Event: Nepal Earthquake
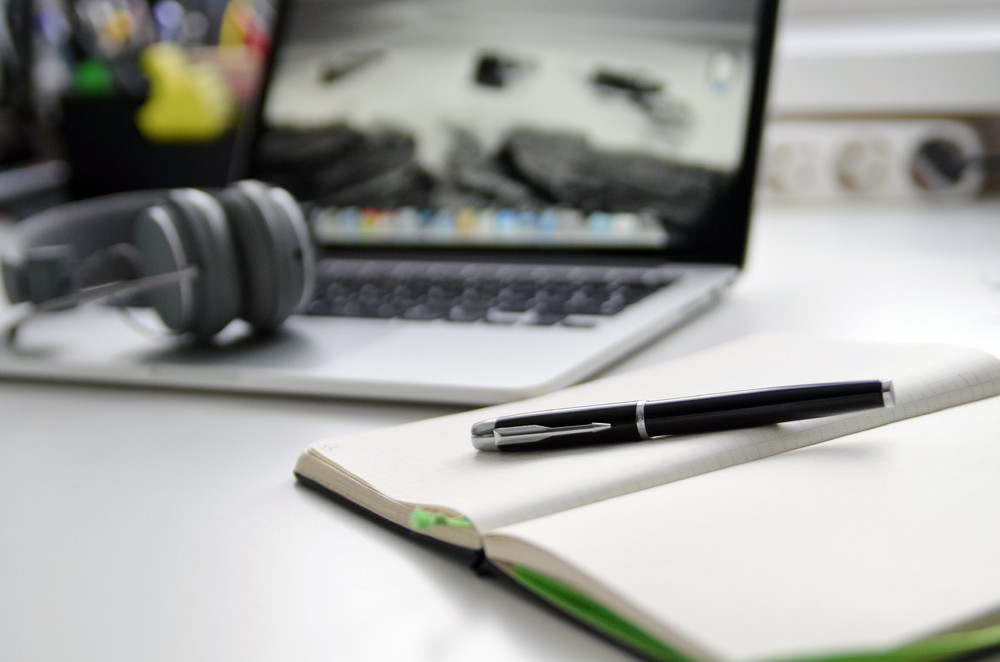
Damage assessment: no_damage